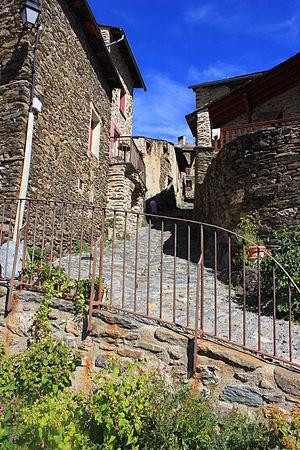
Evol-France Pyrénées orientales Un des plus beaux villages de France
Évol ou Èvol, est un hameau et une ancienne commune rattachée à la commune française d'Olette, dans le département des Pyrénées-Orientales, en région Occitanie.